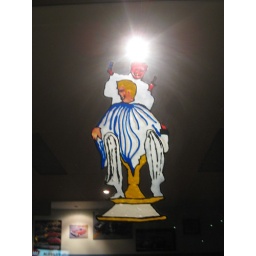
A stained glass window (of sorts) at a barbers on Albany Highway in Vic Park.